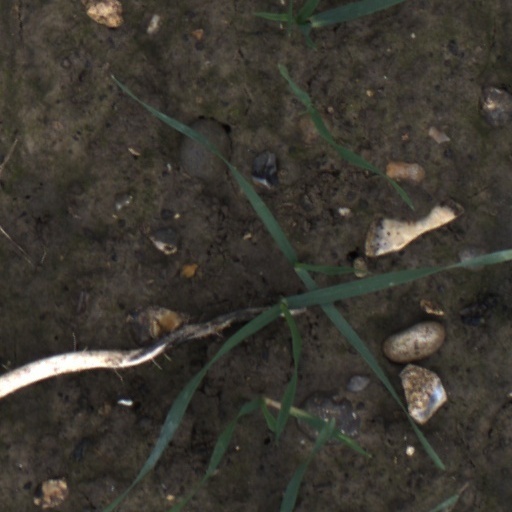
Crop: wheat